Southern Highlands (New South Wales)

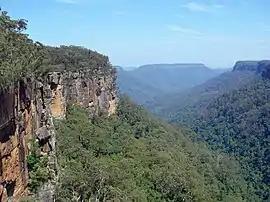
Morton National Park at Fitzroy Falls

The Southern Highlands, also locally referred to as the Highlands, is a geographical region and district in New South Wales, Australia and is 110 km south-west of Sydney. The region comprises the local government area of the Wingecarribee Shire and also towns of the Mulwaree Shire. The region is also considered a wine region.